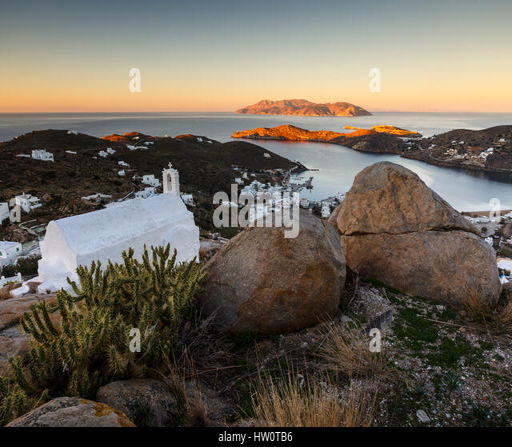
morning view of the harbor